Emma Stone

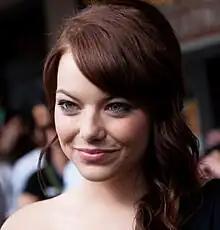
Stone in 2009

The next year, Stone starred in the comedy "The Rocker" (2008) as Amelia Stone, the "straight face" bass guitarist in a band; she learned to play the bass for the role. The actress, who has called herself "a big smiler and laugher", said she found it difficult to play a character whose personality was so different from her own. The film and her performance received negative reviews from critics and was a commercial failure. Her next release, the romantic comedy "The House Bunny", performed better at the box office, becoming a moderate commercial success. The film saw her play the president of a sorority, and perform a cover version of the Waitresses' 1982 song "I Know What Boys Like". Reviews were generally negative, but Stone was praised, with "TV Guide"s Ken Fox writing that she "is well on her way to becoming a star".